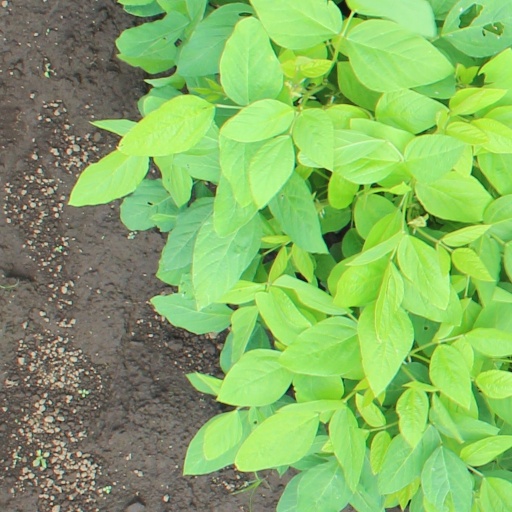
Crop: soybean